Llaneilian

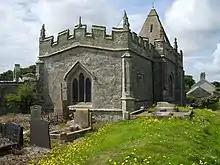
St Eilian's church

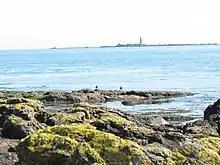
Ynys Dulas refuge tower

Saint Eilian's Church is Grade I listed. A Celtic clas church, it has a 12th-century tower, 14th-century chapel and a nave and chancel dating from the 15th century. In the chancel is a 15th-century rood screen, and there are traces of post-medieval wall paintings. A painting of a skeleton bears the inscription ""Colyn angau yw pechod"". The Church is named after Saint Eilian ("Eilianus"). Eilian of Rome also known as Eilian of Anglesey was a 6th-century saint who came from Rome to Britain where he lived as a hermit in the area north of Anglesey. His feast day is 13 January. The churchyard contains the war grave of a Royal Navy sailor of World War I.